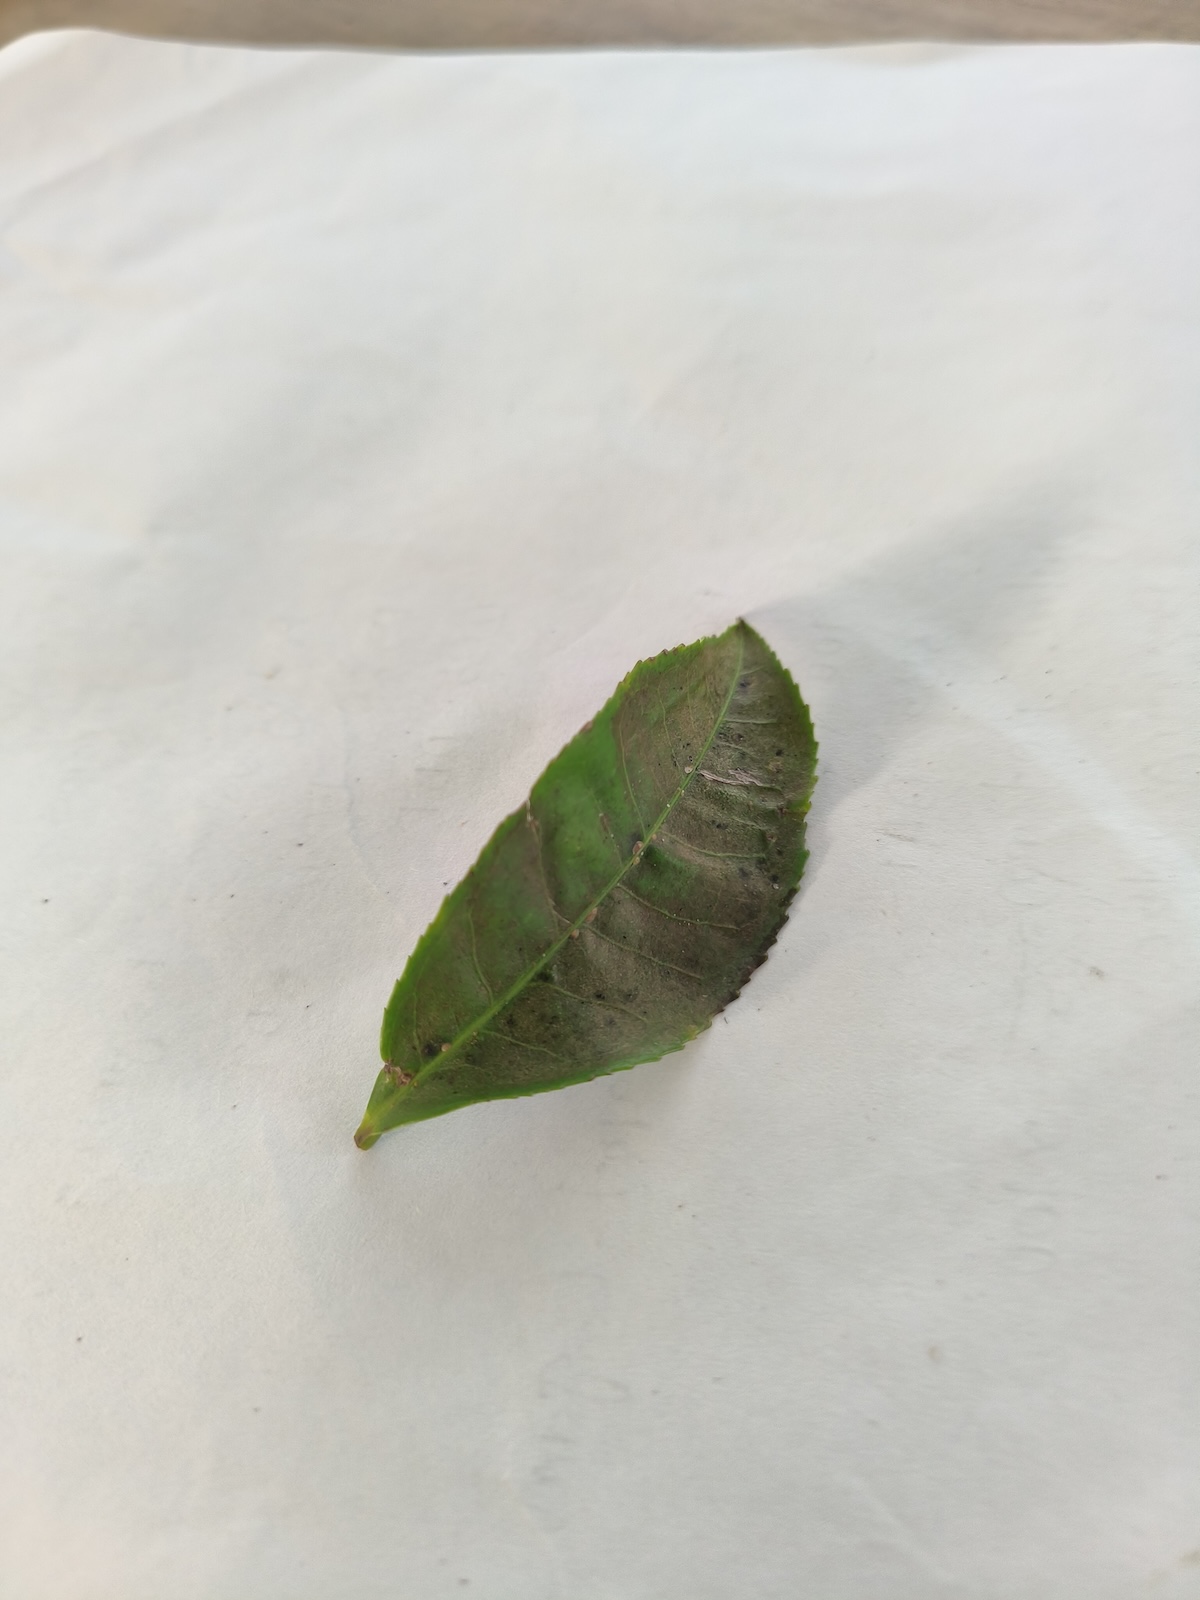
Label: Red spider